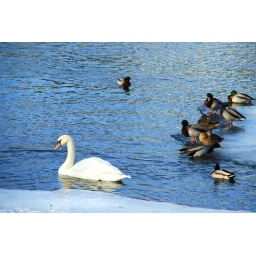
The beautiful area close to the famous with its rich salmon waters river in Drammen,Norway.